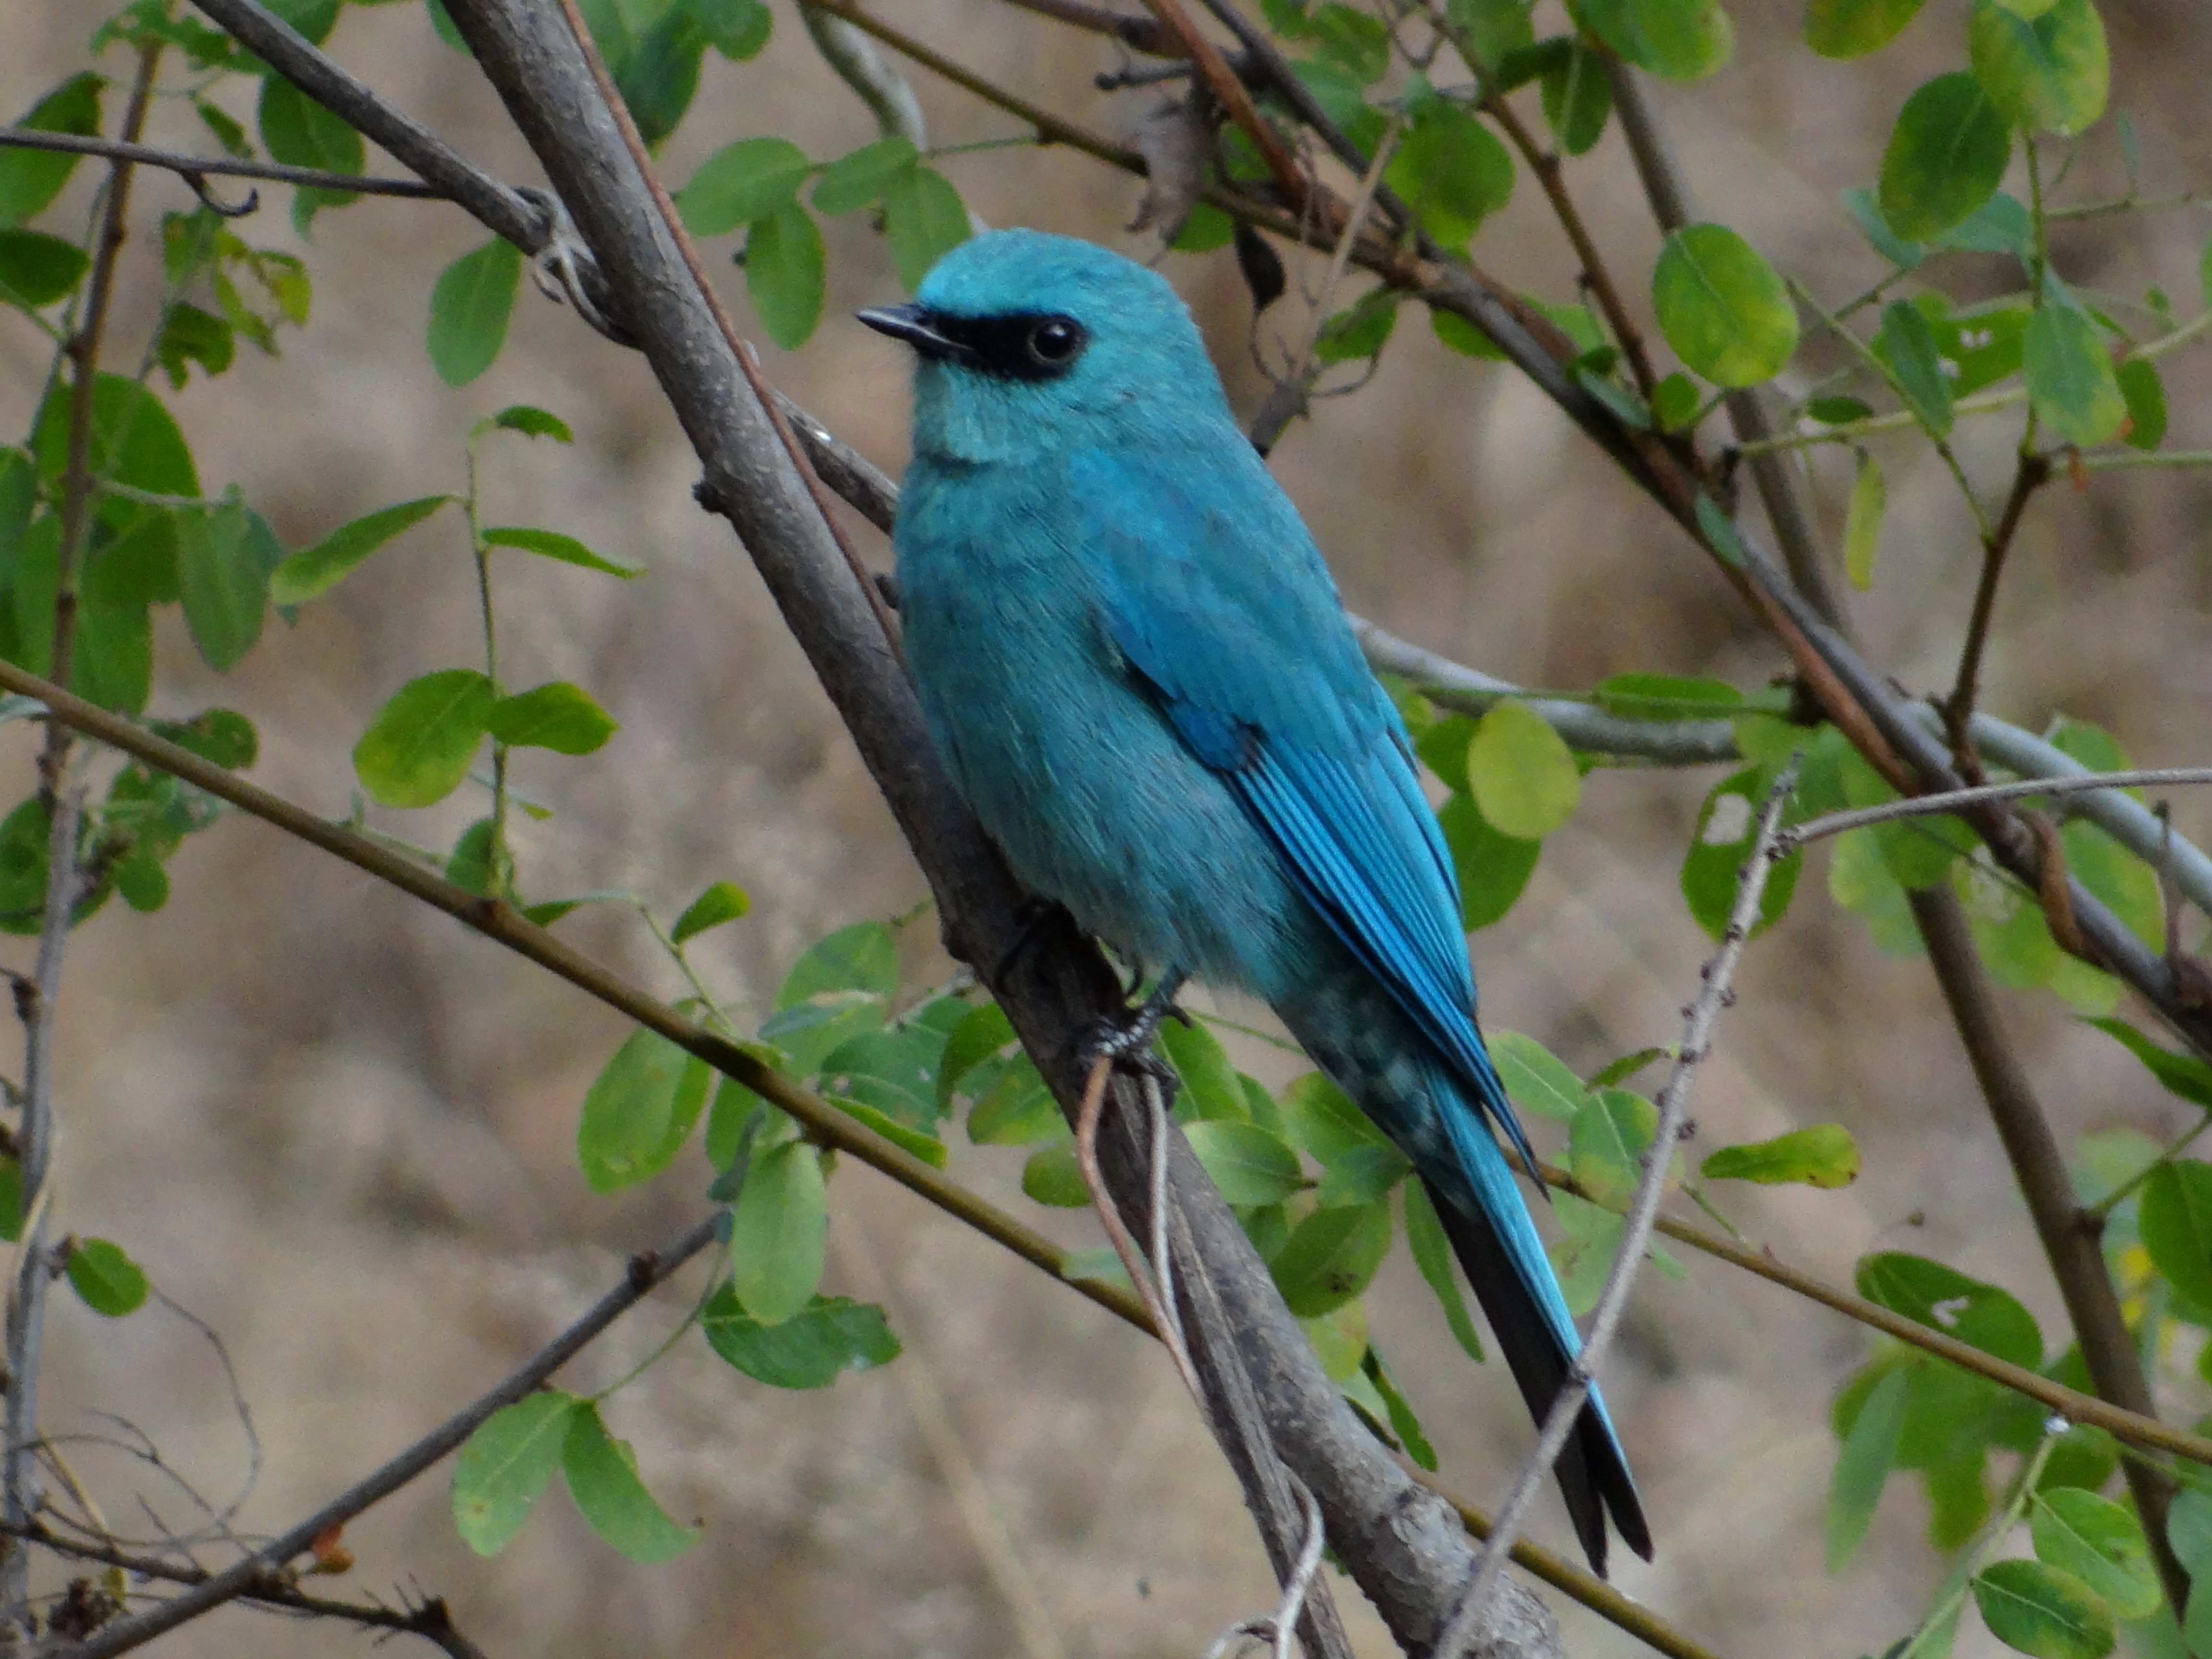
branch, bird, wildlife, green, beak, fauna, vertebrate, parrot, india, parakeet, flycatcher, pune, black eye, blue feather, eumyias thalassinus, perching bird, common pet parakeet, green jay